Ringing Cedars' Anastasianism

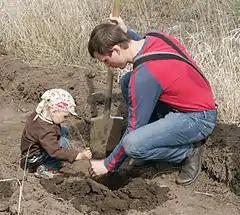
A child is taught to plant a sapling at the Anastasian event "Green Action" in 2012.

As the aim of the kin is its own perpetuation as a lineage into the future, the cultivation of the offspring, the raising of children, takes a great importance in Anastasianism, as it is the success or failure in raising children that determines the future of the kin and the broader community. Megre's books, Anastasia's teachings, contain a lot of instructions on how to raise children: a child is a perfect man, and the most perfect being in the universe, pure and blameless, who in the first nine years of existence is capable of "independently cognise the essence of the universe and the meaning of human existence, having the potential to become a wiseman, a deity in connection with the supreme God.